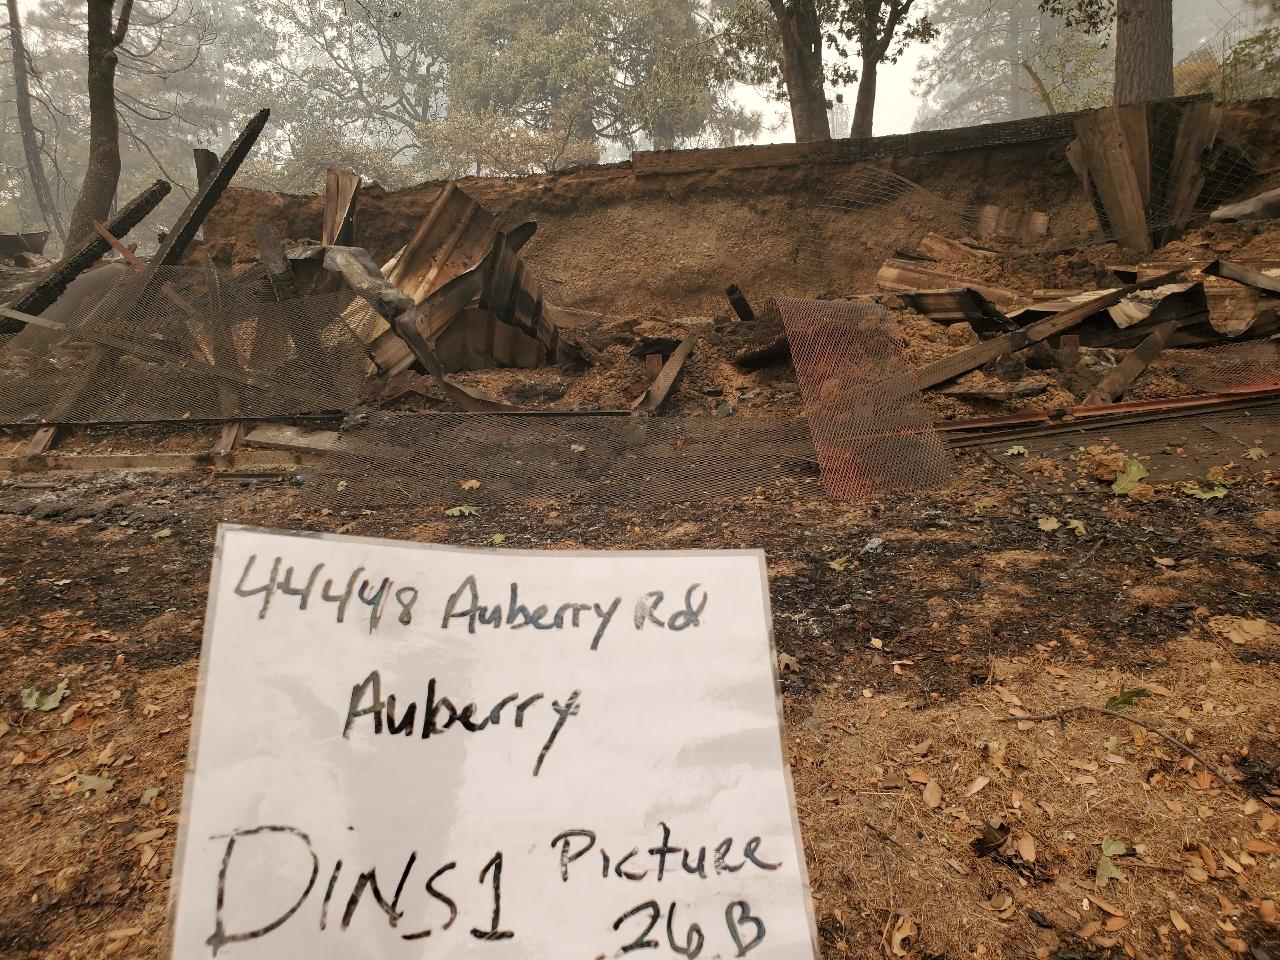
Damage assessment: destroyed